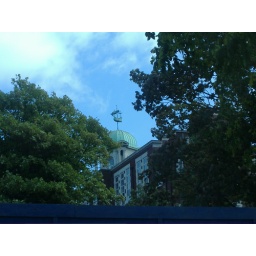
A boat that sists on the buiding tower in portsmouth